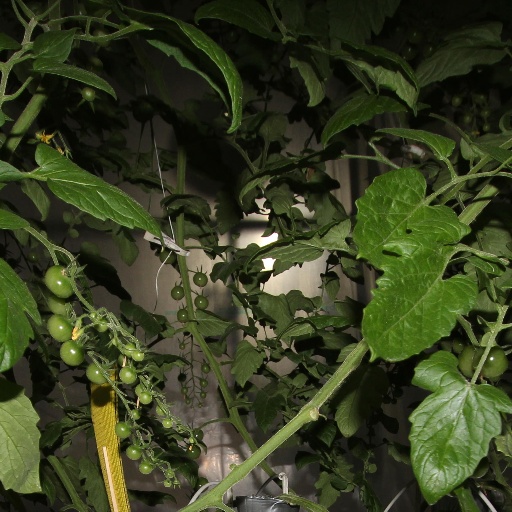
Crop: tomato